ASUN Conference baseball awards

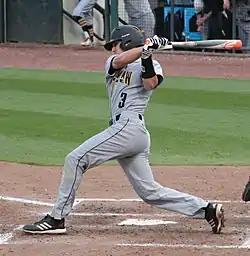
2014 recipient Max Pentecost

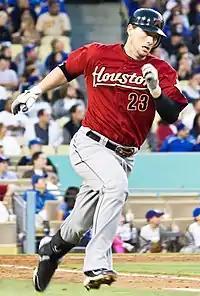
2005 recipient Chris Johnson

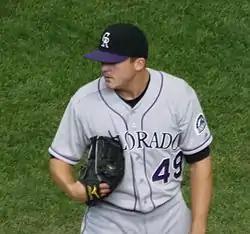
2007 recipient Rex Brothers

The conference's Pitcher of the Year award is given annually to the best pitcher in the ASUN, as chosen by a vote of the conference's coaches at the end of the regular season. The award was first presented in 2004, prior to which pitchers were eligible for the Player of the Year Award.